McGovern Transportation Center

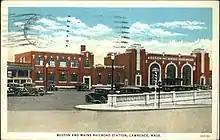
The 1931-built Lawrence station

In 1931, the Boston & Maine consolidated the existing South and North Lawrence into a single station, Lawrence, located off Parker Street. The tall brick and marble building, technically located at 65 Merrimack Street still stands as part of a strip mall. Passenger service on the Manchester and Lawrence ended in 1953.